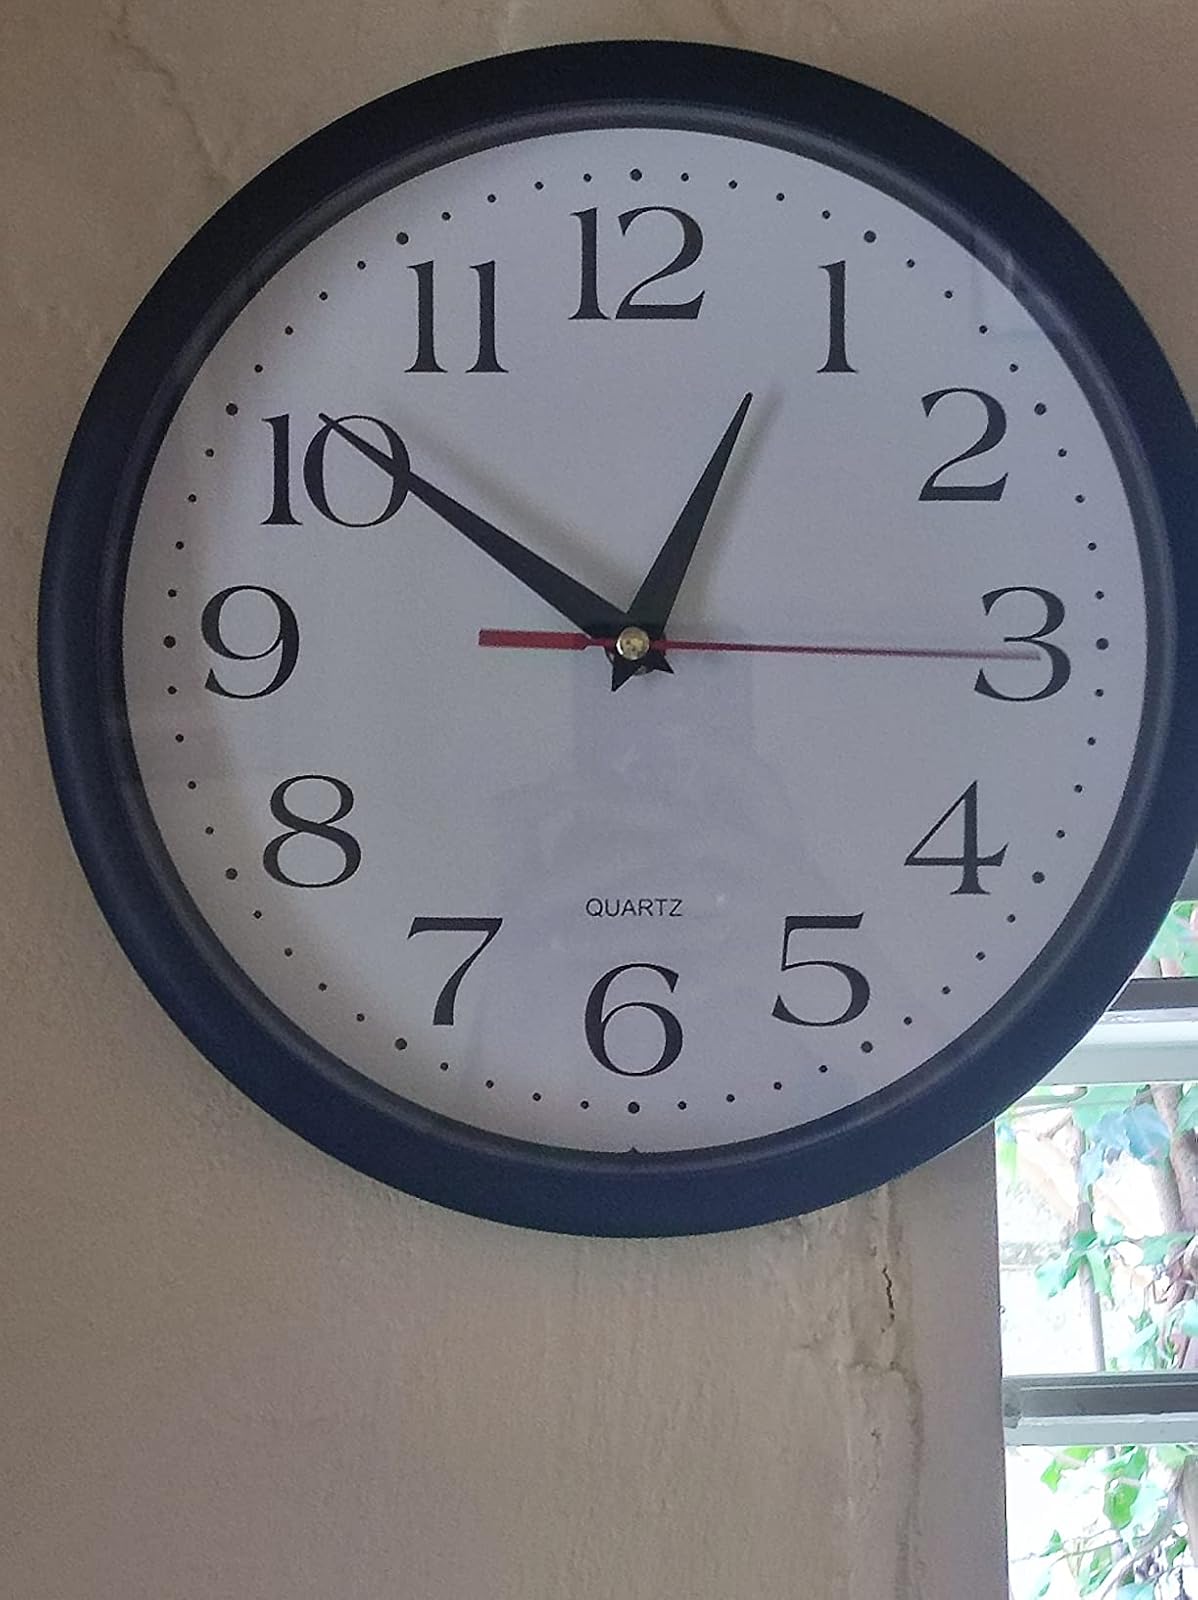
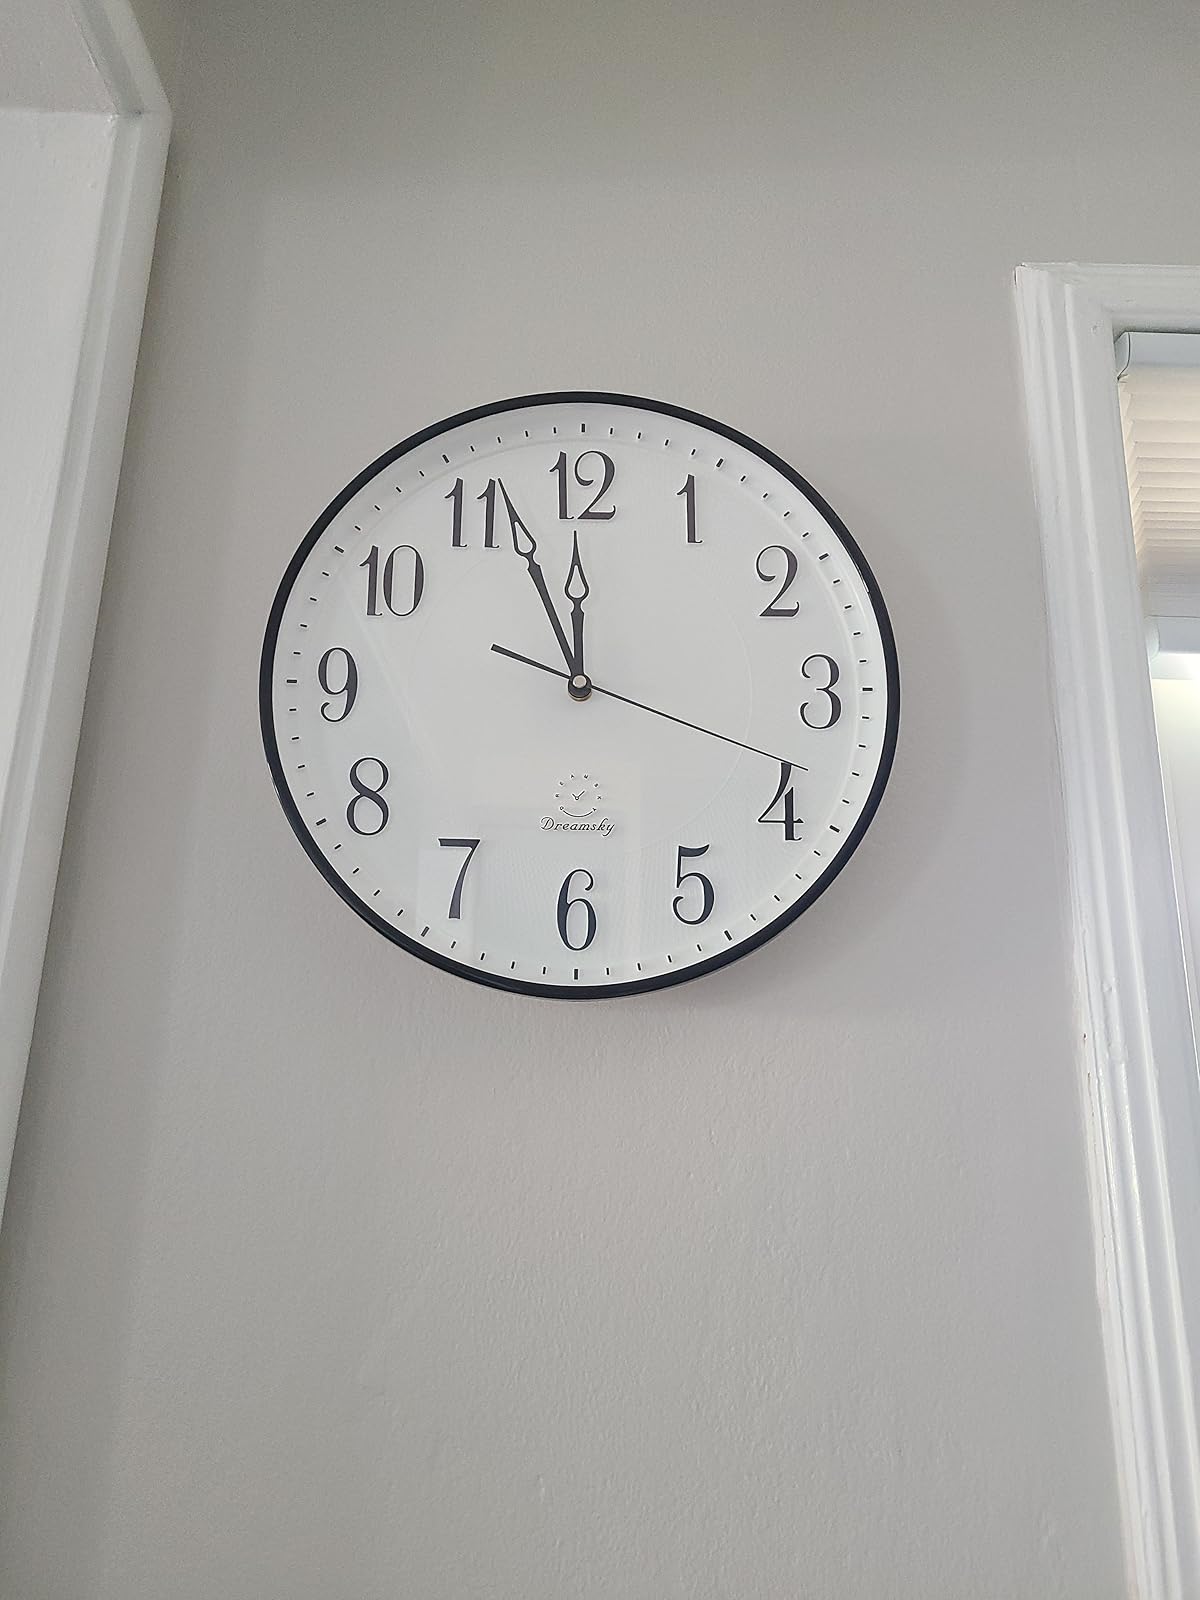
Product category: clock
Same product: no